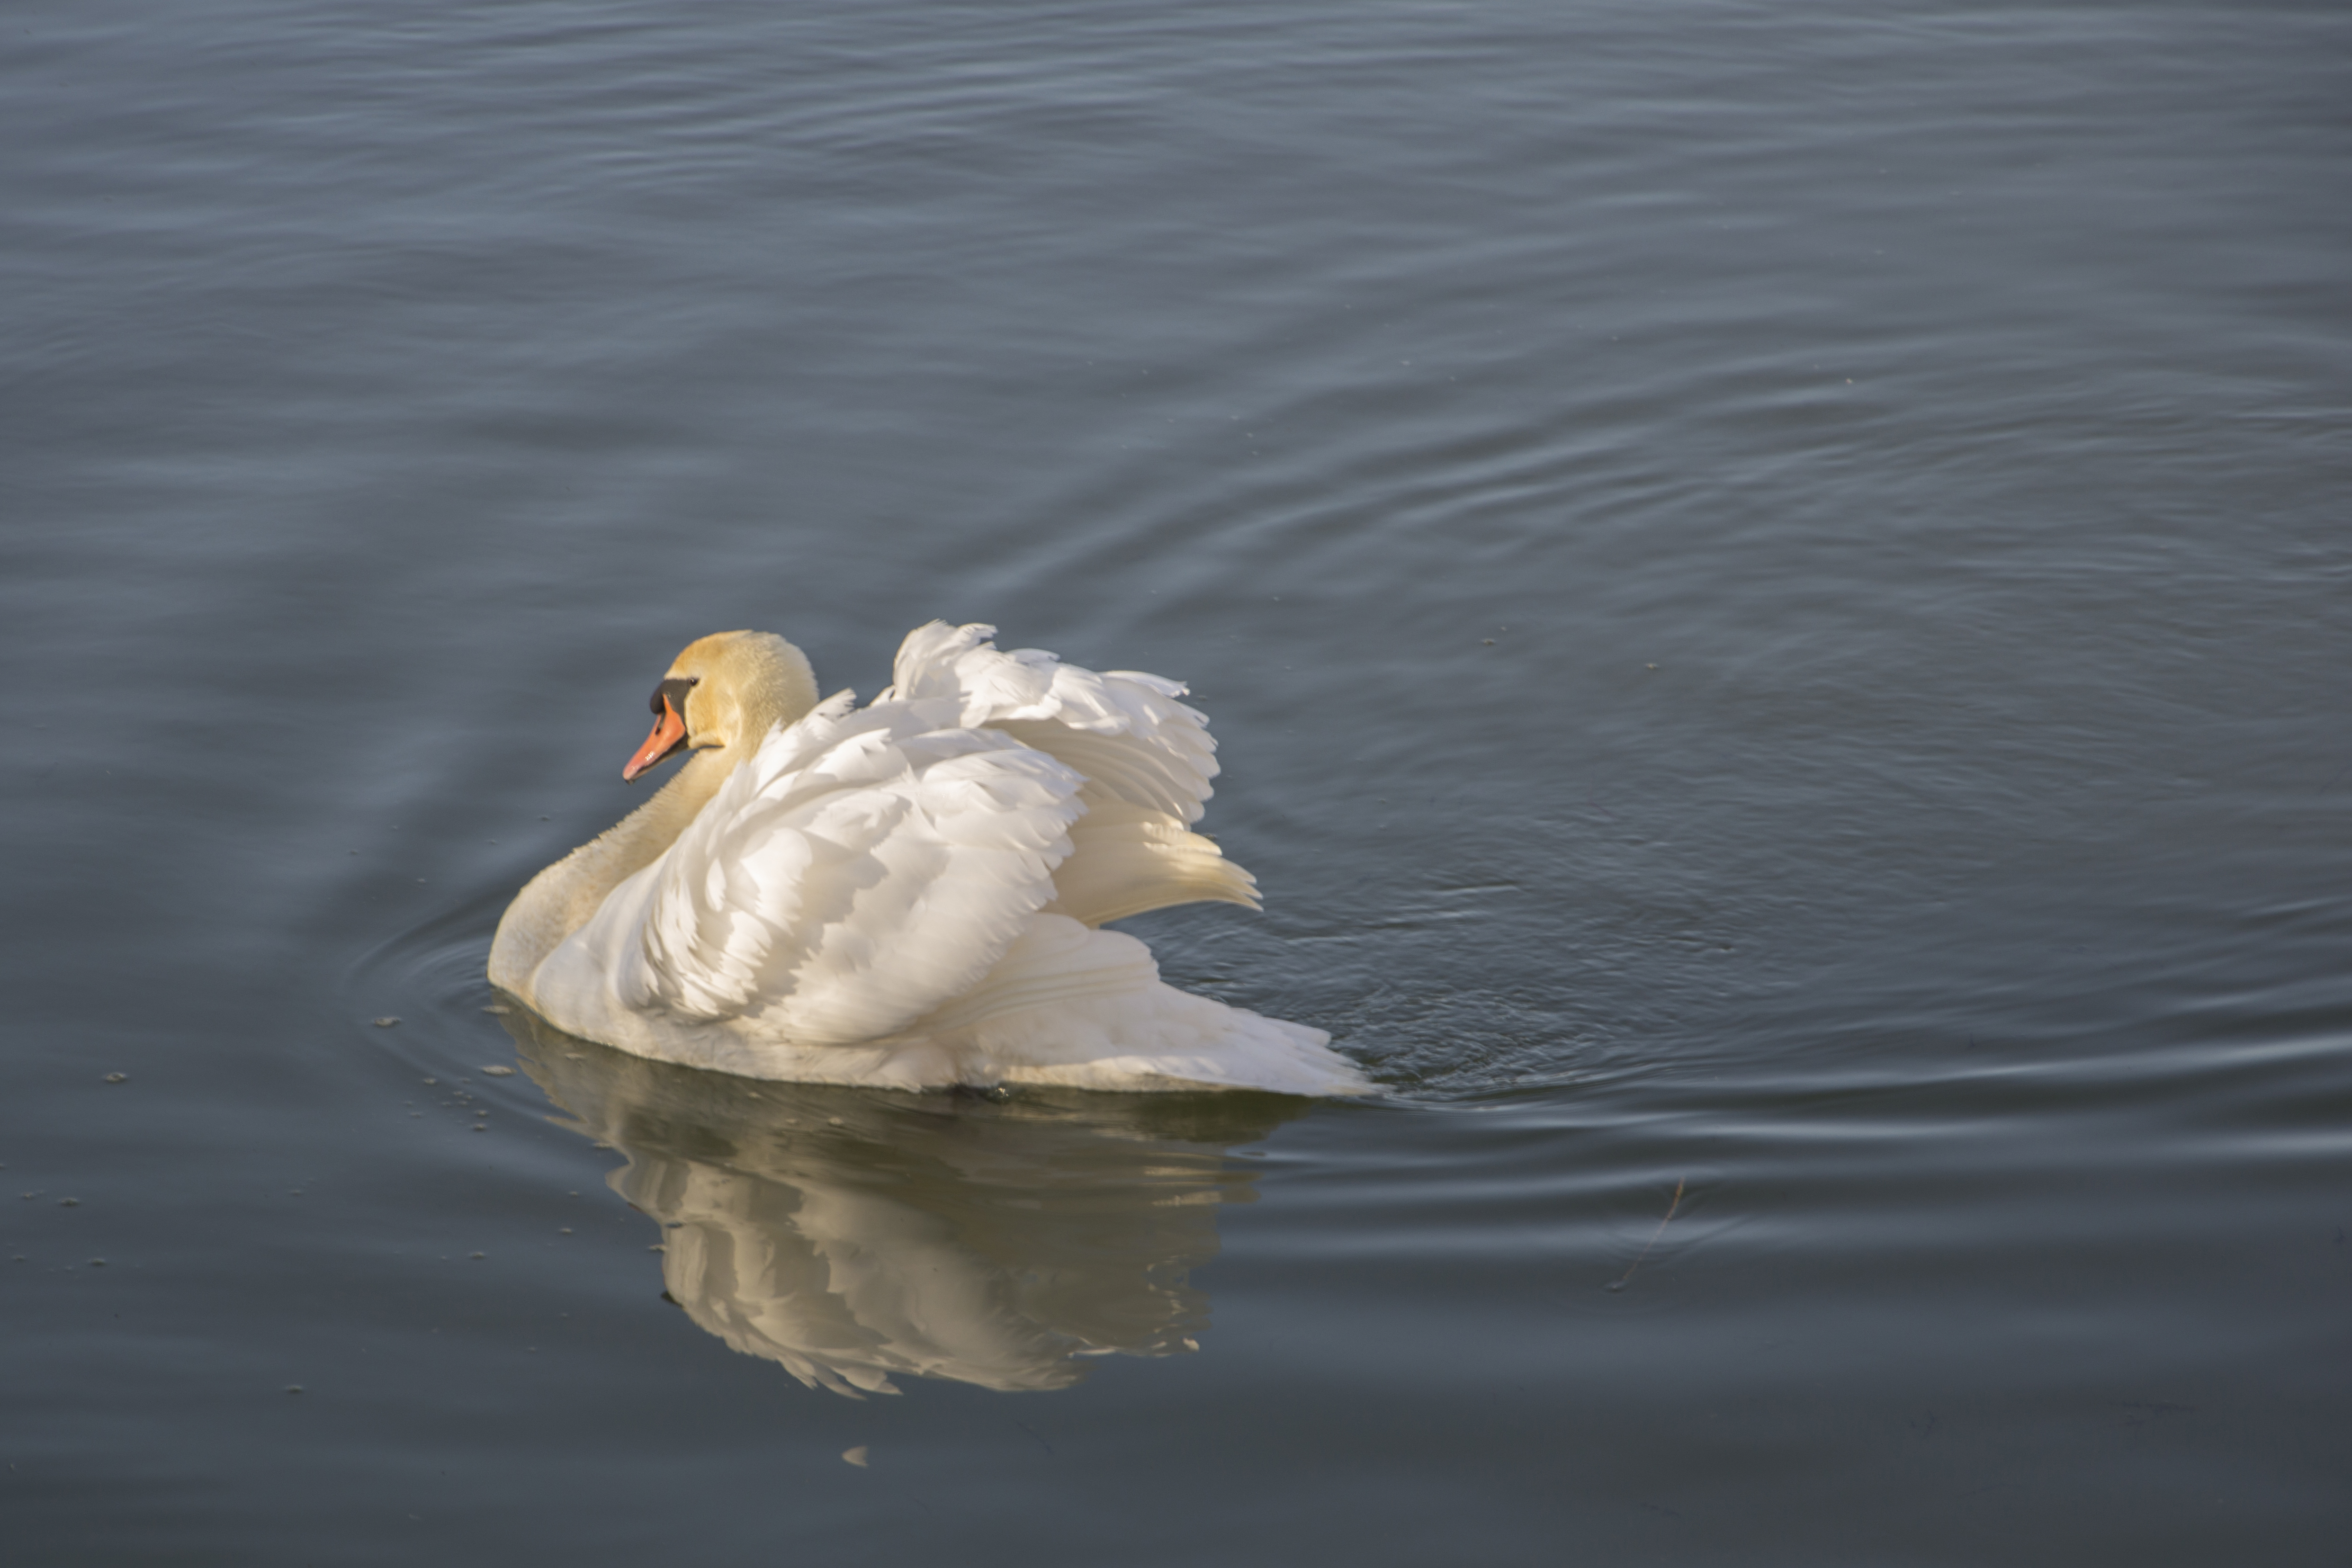
water, outdoor, bird, wing, animal, reflection, beak, fauna, swan, nederland, netherlands, duck, outdoorphotography, vertebrate, waterfowl, water bird, muteswan, paulvandevelde, pdvandevelde, padagudaloma, natuurfotografie, naturephotographer, dordrecht, biesbosch, nederlandinfotos, zwaan, knobbelzwaan, ducks geese and swans, seaduck